Nonsuch House

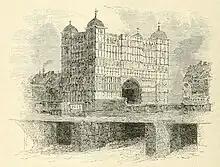
Depiction of Nonsuch House in "Old and New London, Illustrated" (1873)

Nonsuch House was a four-storey house on London Bridge, completed in 1579. It is the earliest documented prefabricated building. Originally constructed in the Netherlands, it was taken apart and shipped to London in pieces in 1578, where it was reassembled, with each timber being marked so that it could be reconstructed correctly. The name "Nonsuch" may have referred to Henry VIII's now vanished Nonsuch Palace outside London; it meant there was "none such" anywhere else, that it was an unequalled paragon of its kind.